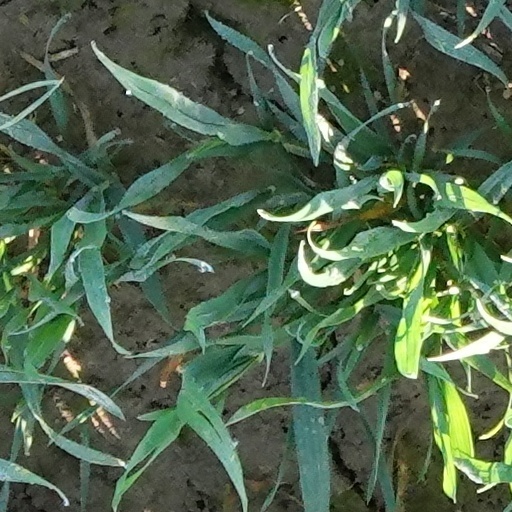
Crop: wheat